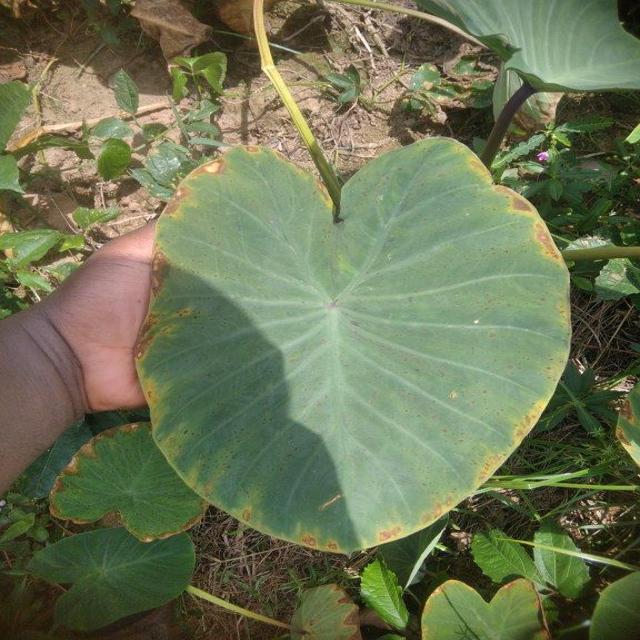
Label: Mid_Blight